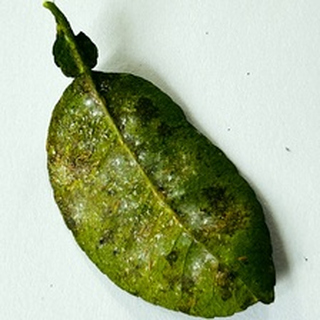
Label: lemon_bacterial_blight